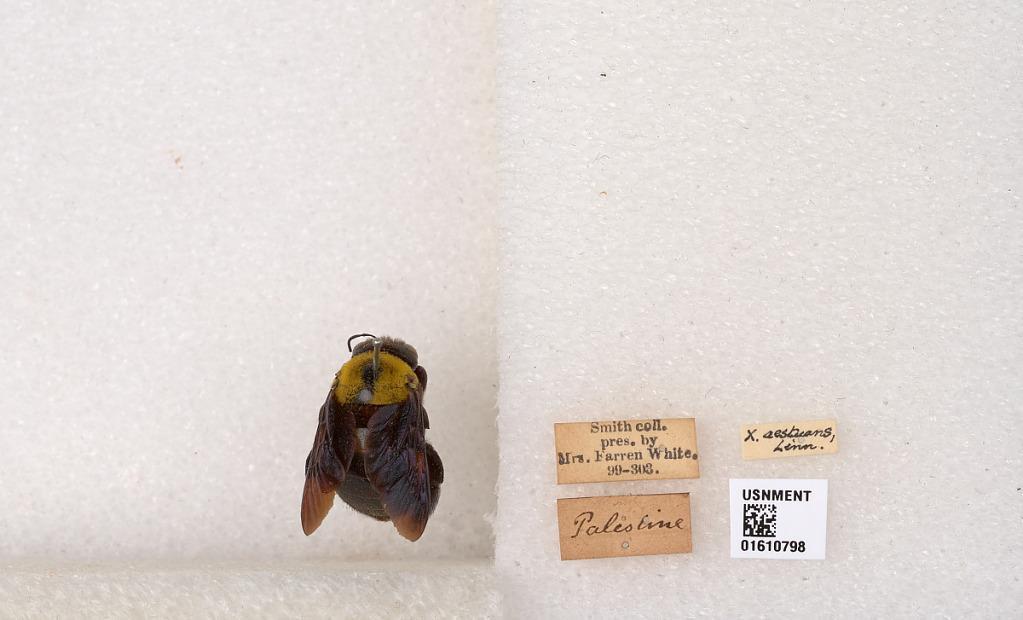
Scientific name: Xylocopa (Koptortosoma) aestuans (Linnaeus)
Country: Palestine
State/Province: Palestine
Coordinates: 31.9046, 35.3072
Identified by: Smith